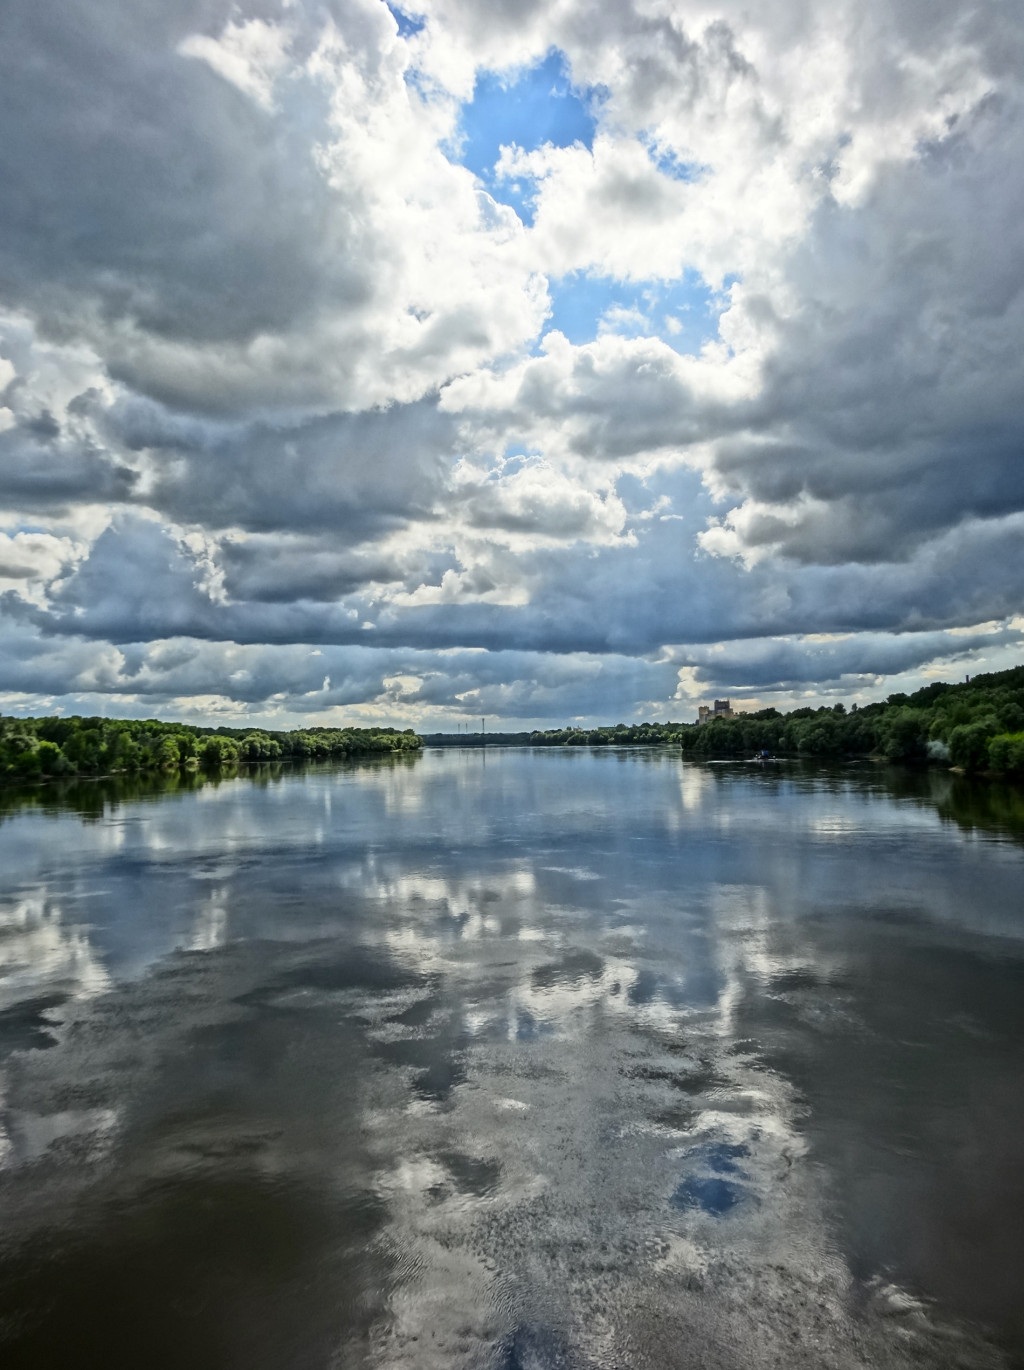
landscape, sea, coast, water, nature, ocean, horizon, mountain, cloud, sky, sunlight, morning, shore, wave, lake, river, reflection, reservoir, body of water, clouds, poland, loch, vistula, meteorological phenomenon, bydgoszcz, atmospheric phenomenon